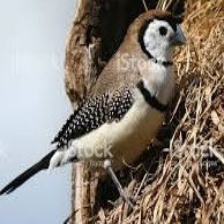
Species: DOUBLE BARRED FINCH
Scientific name: TAENIOPYGIA BICHENOVII
ImageNet parent category: house_finch